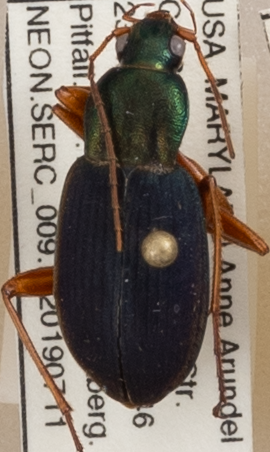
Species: Chlaenius aestivus
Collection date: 2019-07-11
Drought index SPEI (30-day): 0.966
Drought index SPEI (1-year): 2.09
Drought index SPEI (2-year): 1.85